Andrew Stockdale

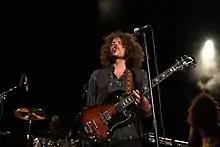
Stockdale briefly dropped the Wolfmother moniker in 2013, before returning to using it later in the year

Stockdale plays Gibson guitars, primarily a 1974 SG standard with a Bigsby vibrato tailpiece in vintage sunburst. He has also been seen using a 1961 Reissue Gibson SG. Other times he uses a Gibson Dot Studio ES-335, a white Gibson Flying V and an alpine white Gibson EDS-1275 with golden hardware. For the recording of the Wolfmother album he used a borrowed Gibson ES-355 through a 1960s Marshall. When playing live, he uses a Vox AC30 and a Marshall JMP. In the past Stockdale has been noted to use Orange amplifiers and cabinets. Stockdale also states to use a Fender Stratocaster, though he prefers the Gibson guitars. In recent times he has also started using a Hohner Blues Master Harmonica microphone for some vocals.